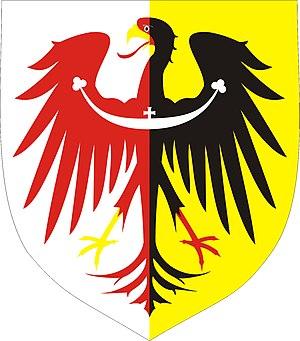
Duché de Münsterberg est un ancien duché dont la capitale était Münsterberg qui a existé de 1321 à 1742, dans la basse Silésie et qui est dorénavant situé en Pologne.